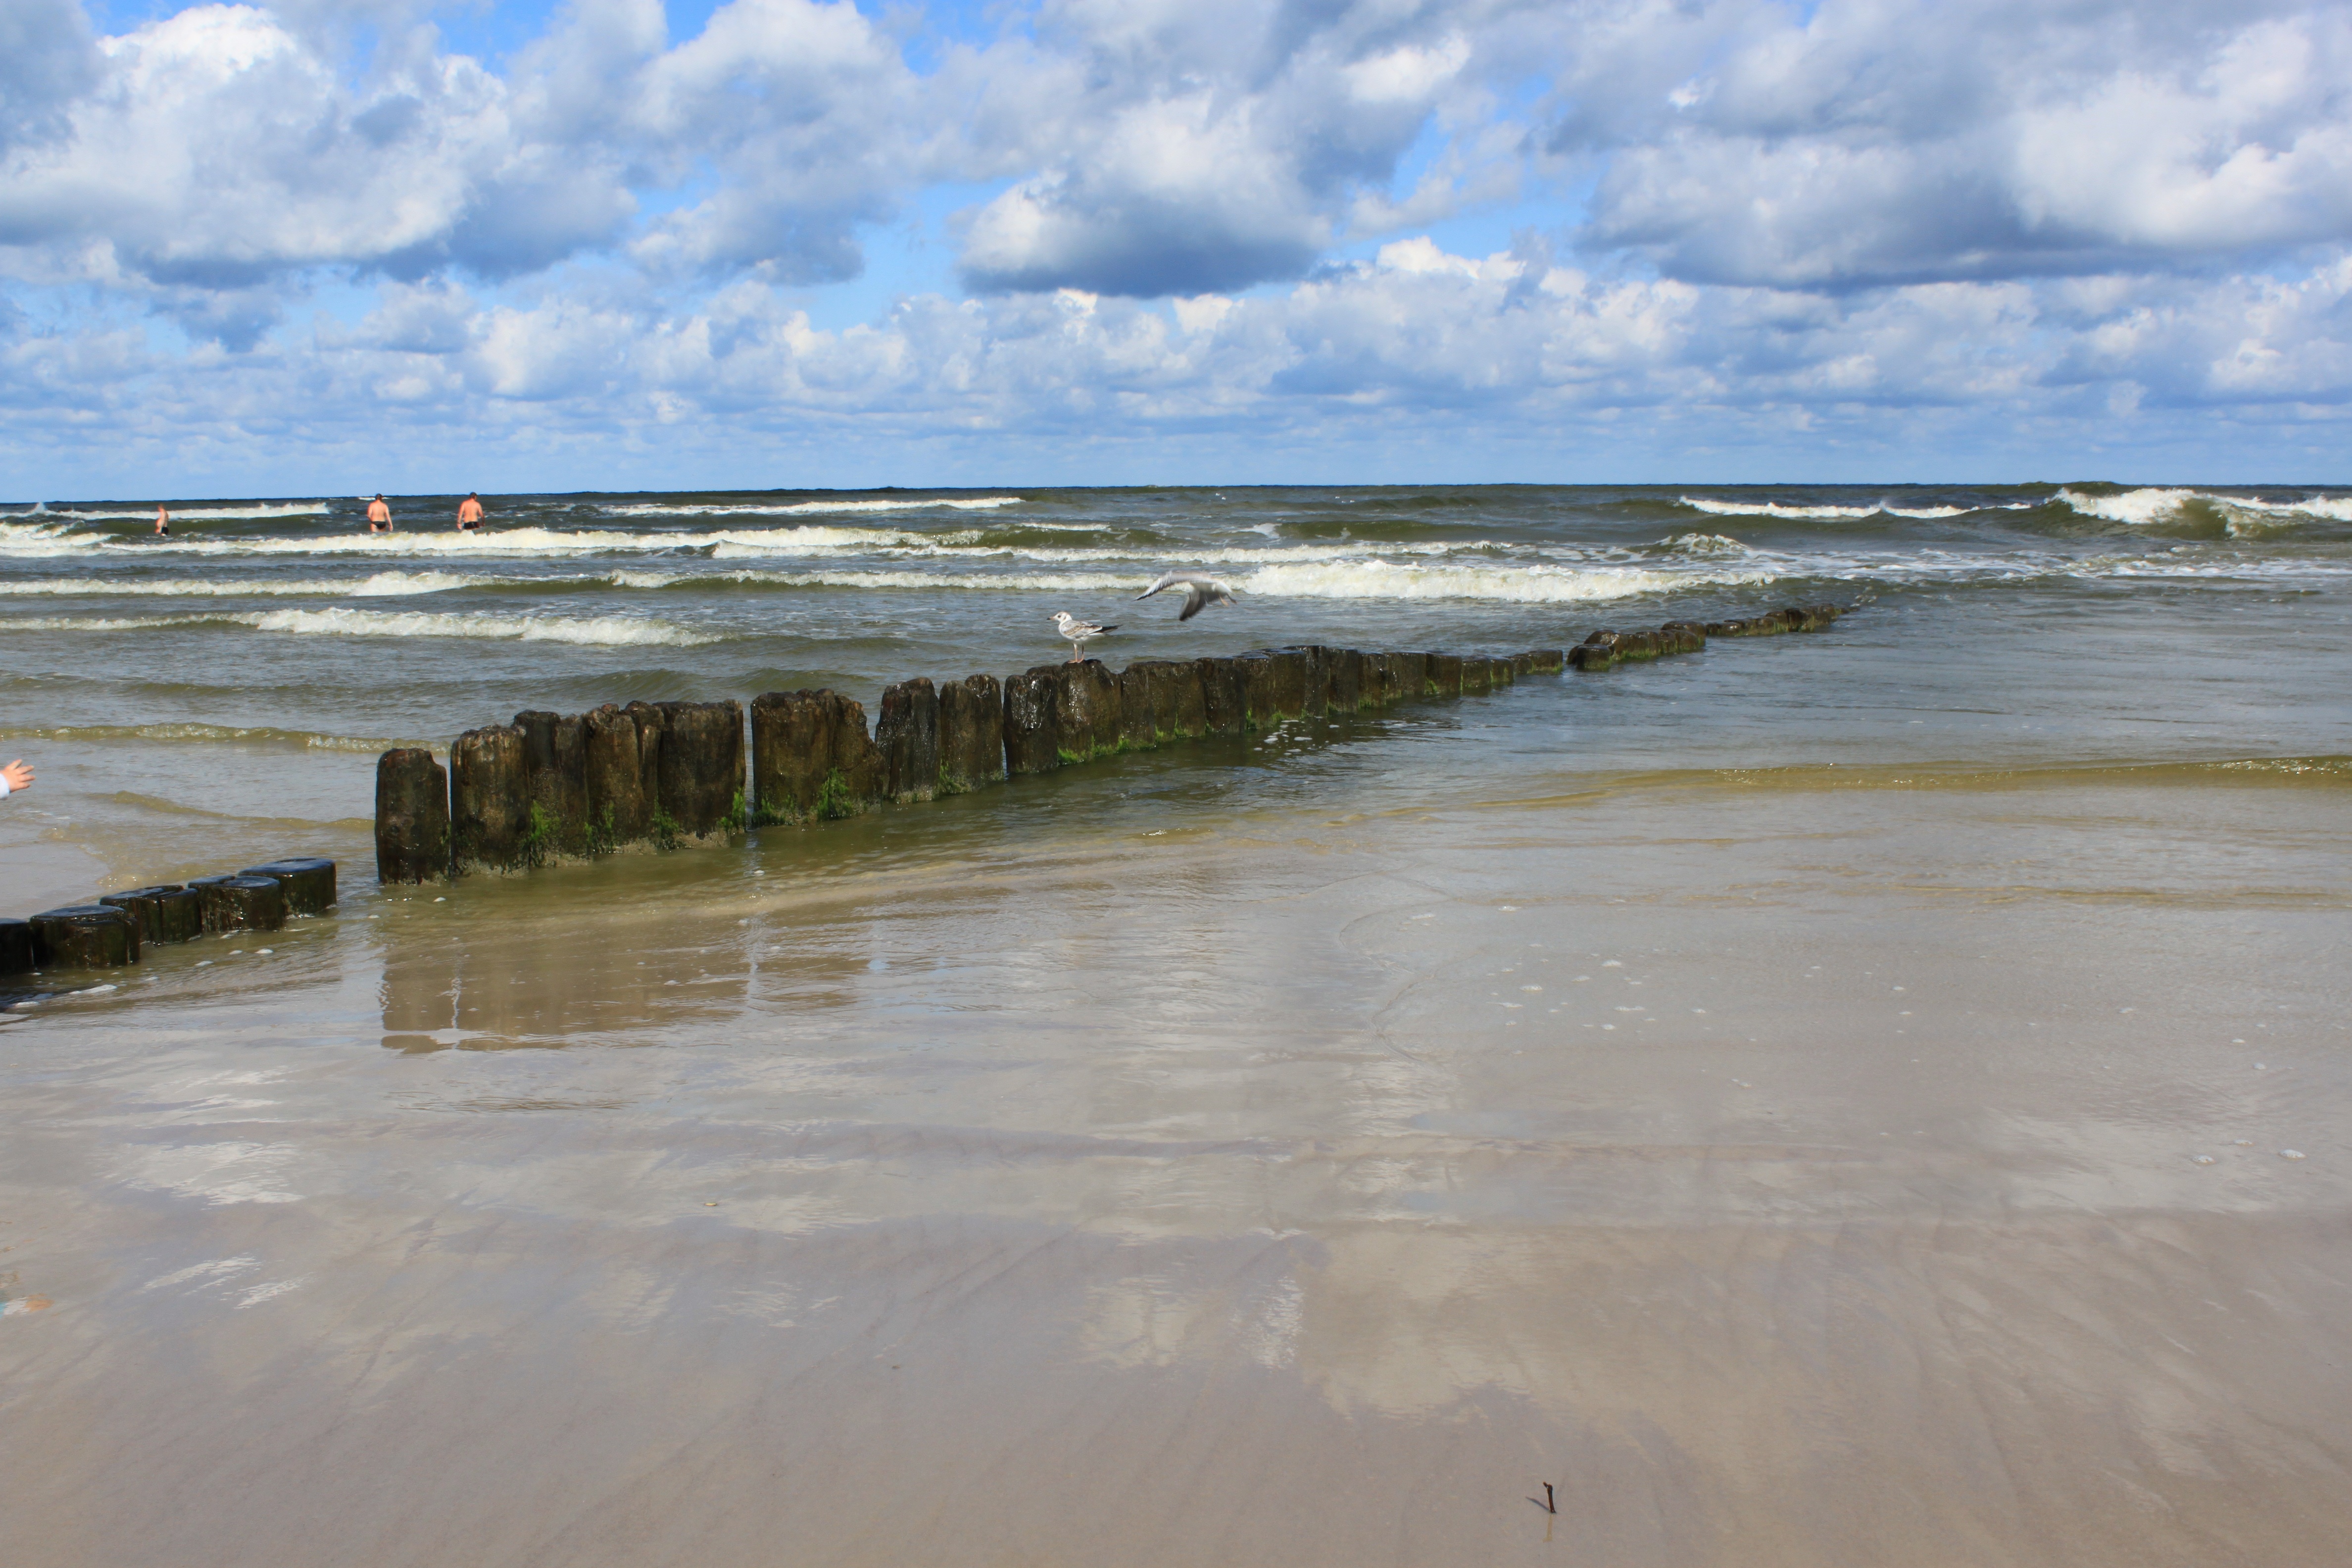
beach, sea, coast, water, nature, sand, ocean, horizon, marsh, cloud, sky, shore, wave, seagull, reflection, bay, blue, body of water, wetland, habitat, estuary, the coast, the baltic sea, mudflat, wind wave